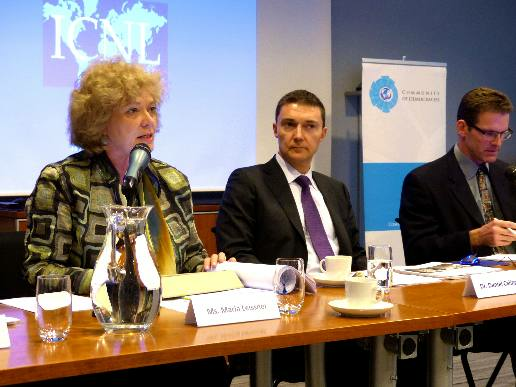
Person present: Yes